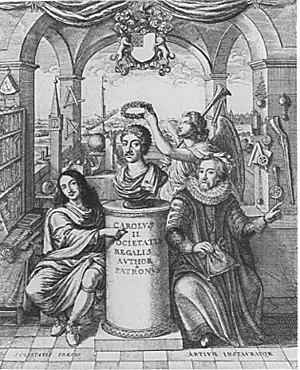
L’Histoire de la Royal Society de Londres est un traité publié en 1667 par Thomas Sprat.
La littérature de la Restauration anglaise est la littérature britannique produite de 1660 à 1689 en Angleterre, en Écosse, au Pays de Galles et en Irlande. L'expression fait référence à un ensemble d'œuvres au style relativement homogène, écrites dans le contexte de la Restauration anglaise et de l'avènement de Charles II d'Angleterre, à la suite de la disparition d'Oliver Cromwell.